Yamamoto Baiitsu

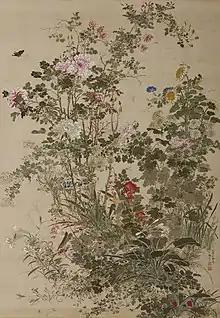
Flowers and Insects, 1836 (Nomura Art Museum)

His works are held in several museums, including the Metropolitan Museum of Art, the Tokyo Fuji Art Museum, the Minneapolis Institute of Art, the Art Gallery of New South Wales, the Art Gallery of South Australia, the Art Gallery of Greater Victoria, the Denver Art Museum, the Santa Barbara Museum of Art, the Museum of Fine Arts, Boston, the University of Michigan Museum of Art, the Philadelphia Museum of Art, the British Museum, the Portland Art Museum, the Asian Art Museum in San Francisco, the Honolulu Museum of Art, the Walters Art Museum, the Harvard Art Museums, the Fralin Museum of Art, the Cleveland Museum of Art, the Saint Louis Art Museum, the Detroit Institute of Arts, the Phoenix Art Museum, and the Indianapolis Museum of Art.